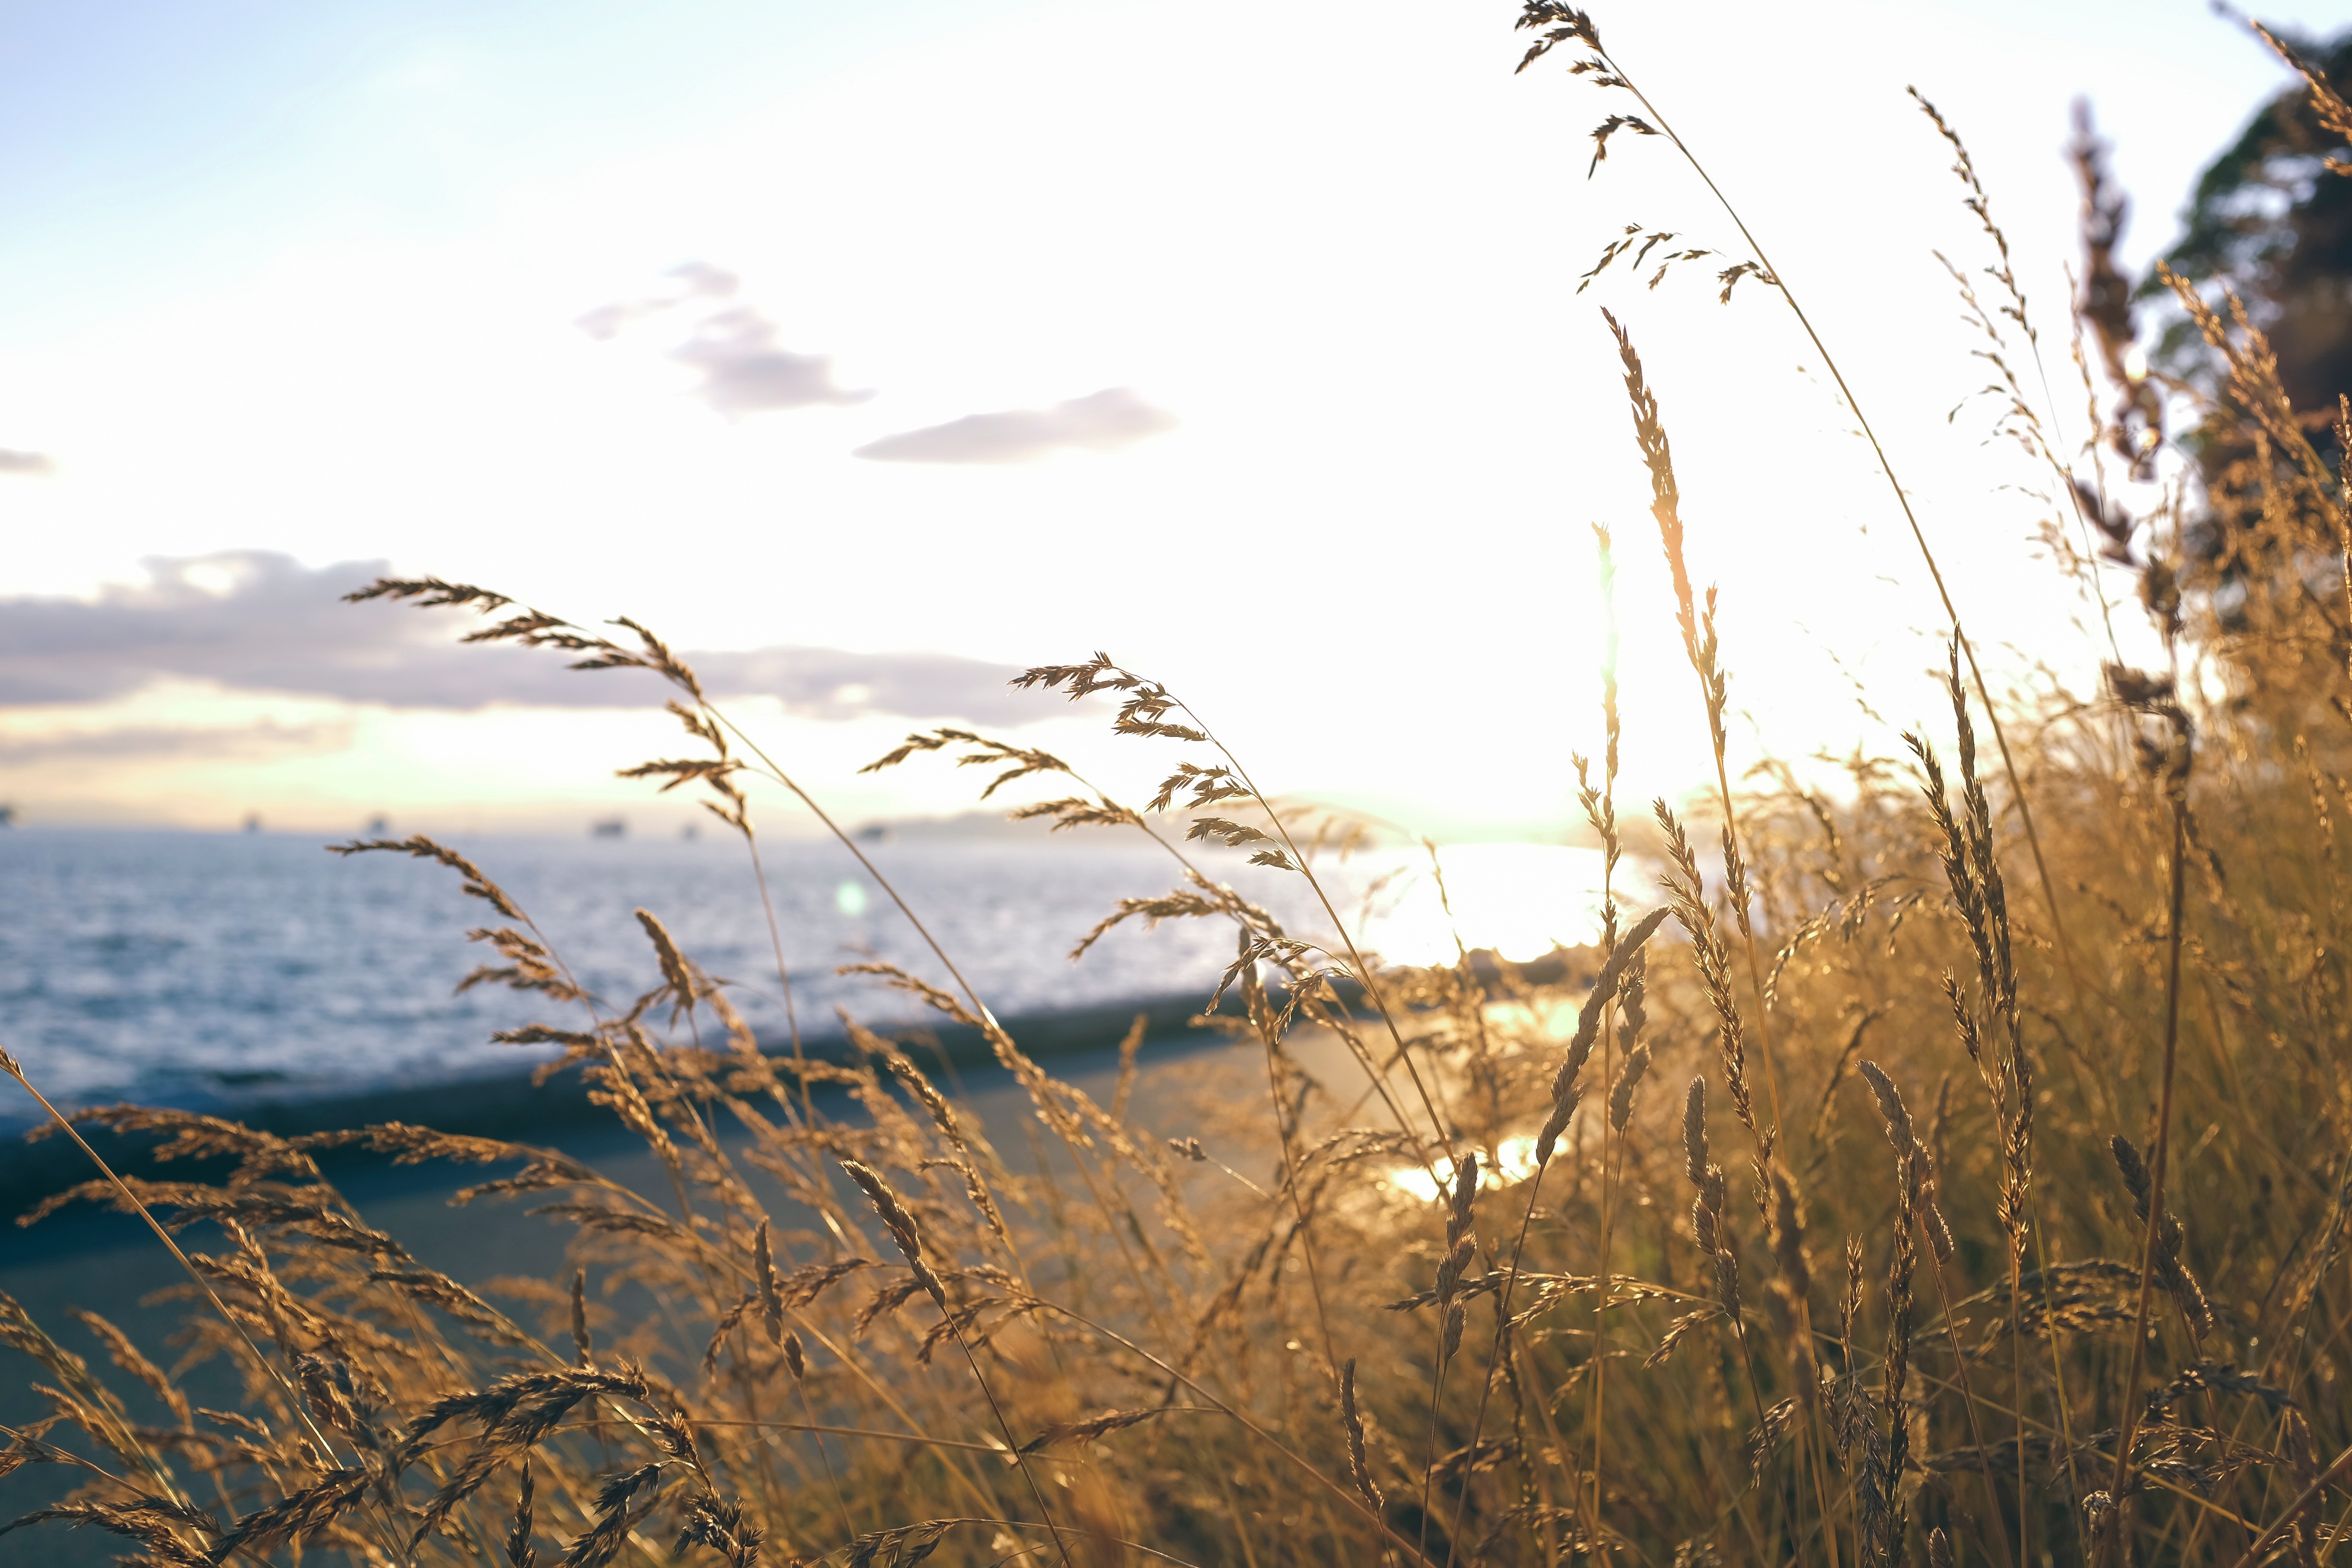
sea, coast, nature, grass, horizon, marsh, sunset, prairie, sunlight, morning, shore, wind, wetland, habitat, natural environment, atmospheric phenomenon, grass family, phragmites